Jehovah's Witnesses

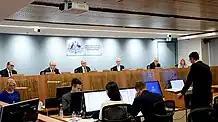
Case Study of Jehovah's Witnesses in Australia's Royal Commission into Institutional Responses to Child Sexual Abuse

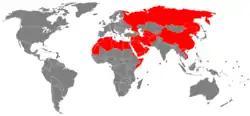
Countries where Jehovah's Witnesses' activities are banned

Jehovah's Witnesses are known for their efforts to spread their beliefs, distributing Watch Tower Society literature. The objective is to start a regular "Bible study" with anyone who is not already a member, with the intention that the student be baptized as a member of the group; members are advised to consider discontinuing Bible study with students who show no interest in becoming members. While Jehovah's Witnesses are well known for visiting people's homes, they have a variety of preaching methods. Literature carts were introduced in 2012, where Jehovah's Witnesses stay in a public place and wait for other people to approach them. Methods usually undertaken by those physically unable to engage in the door-to-door ministry include calling people by phone and writing letters. Jehovah's Witnesses are sometimes confused with Mormon missionaries. Converts as a result of their door-to-door evangelism are rare and happen at a rate comparable with other denominations that practice similar preaching methods.